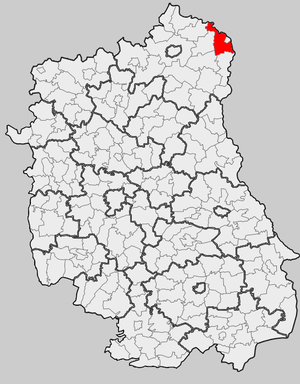
Terespol est une gmina rurale de la powiat de Biała Podlaska, dans la Voïvodie de Lublin, dans l'est de la Pologne, à la frontière avec la Biélorussie.